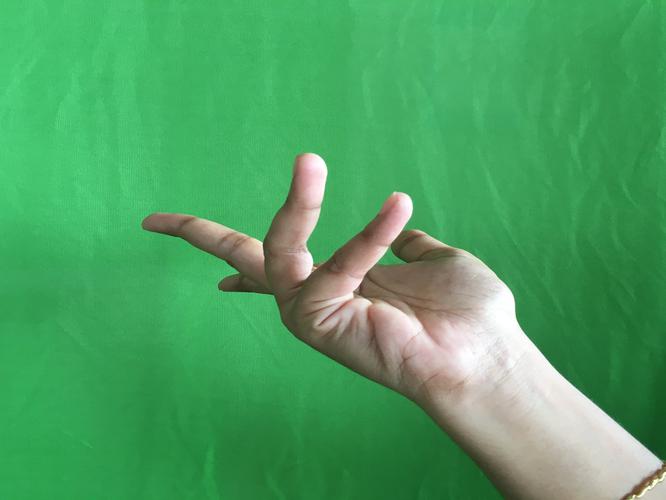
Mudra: Alapadmam
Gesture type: single_hand